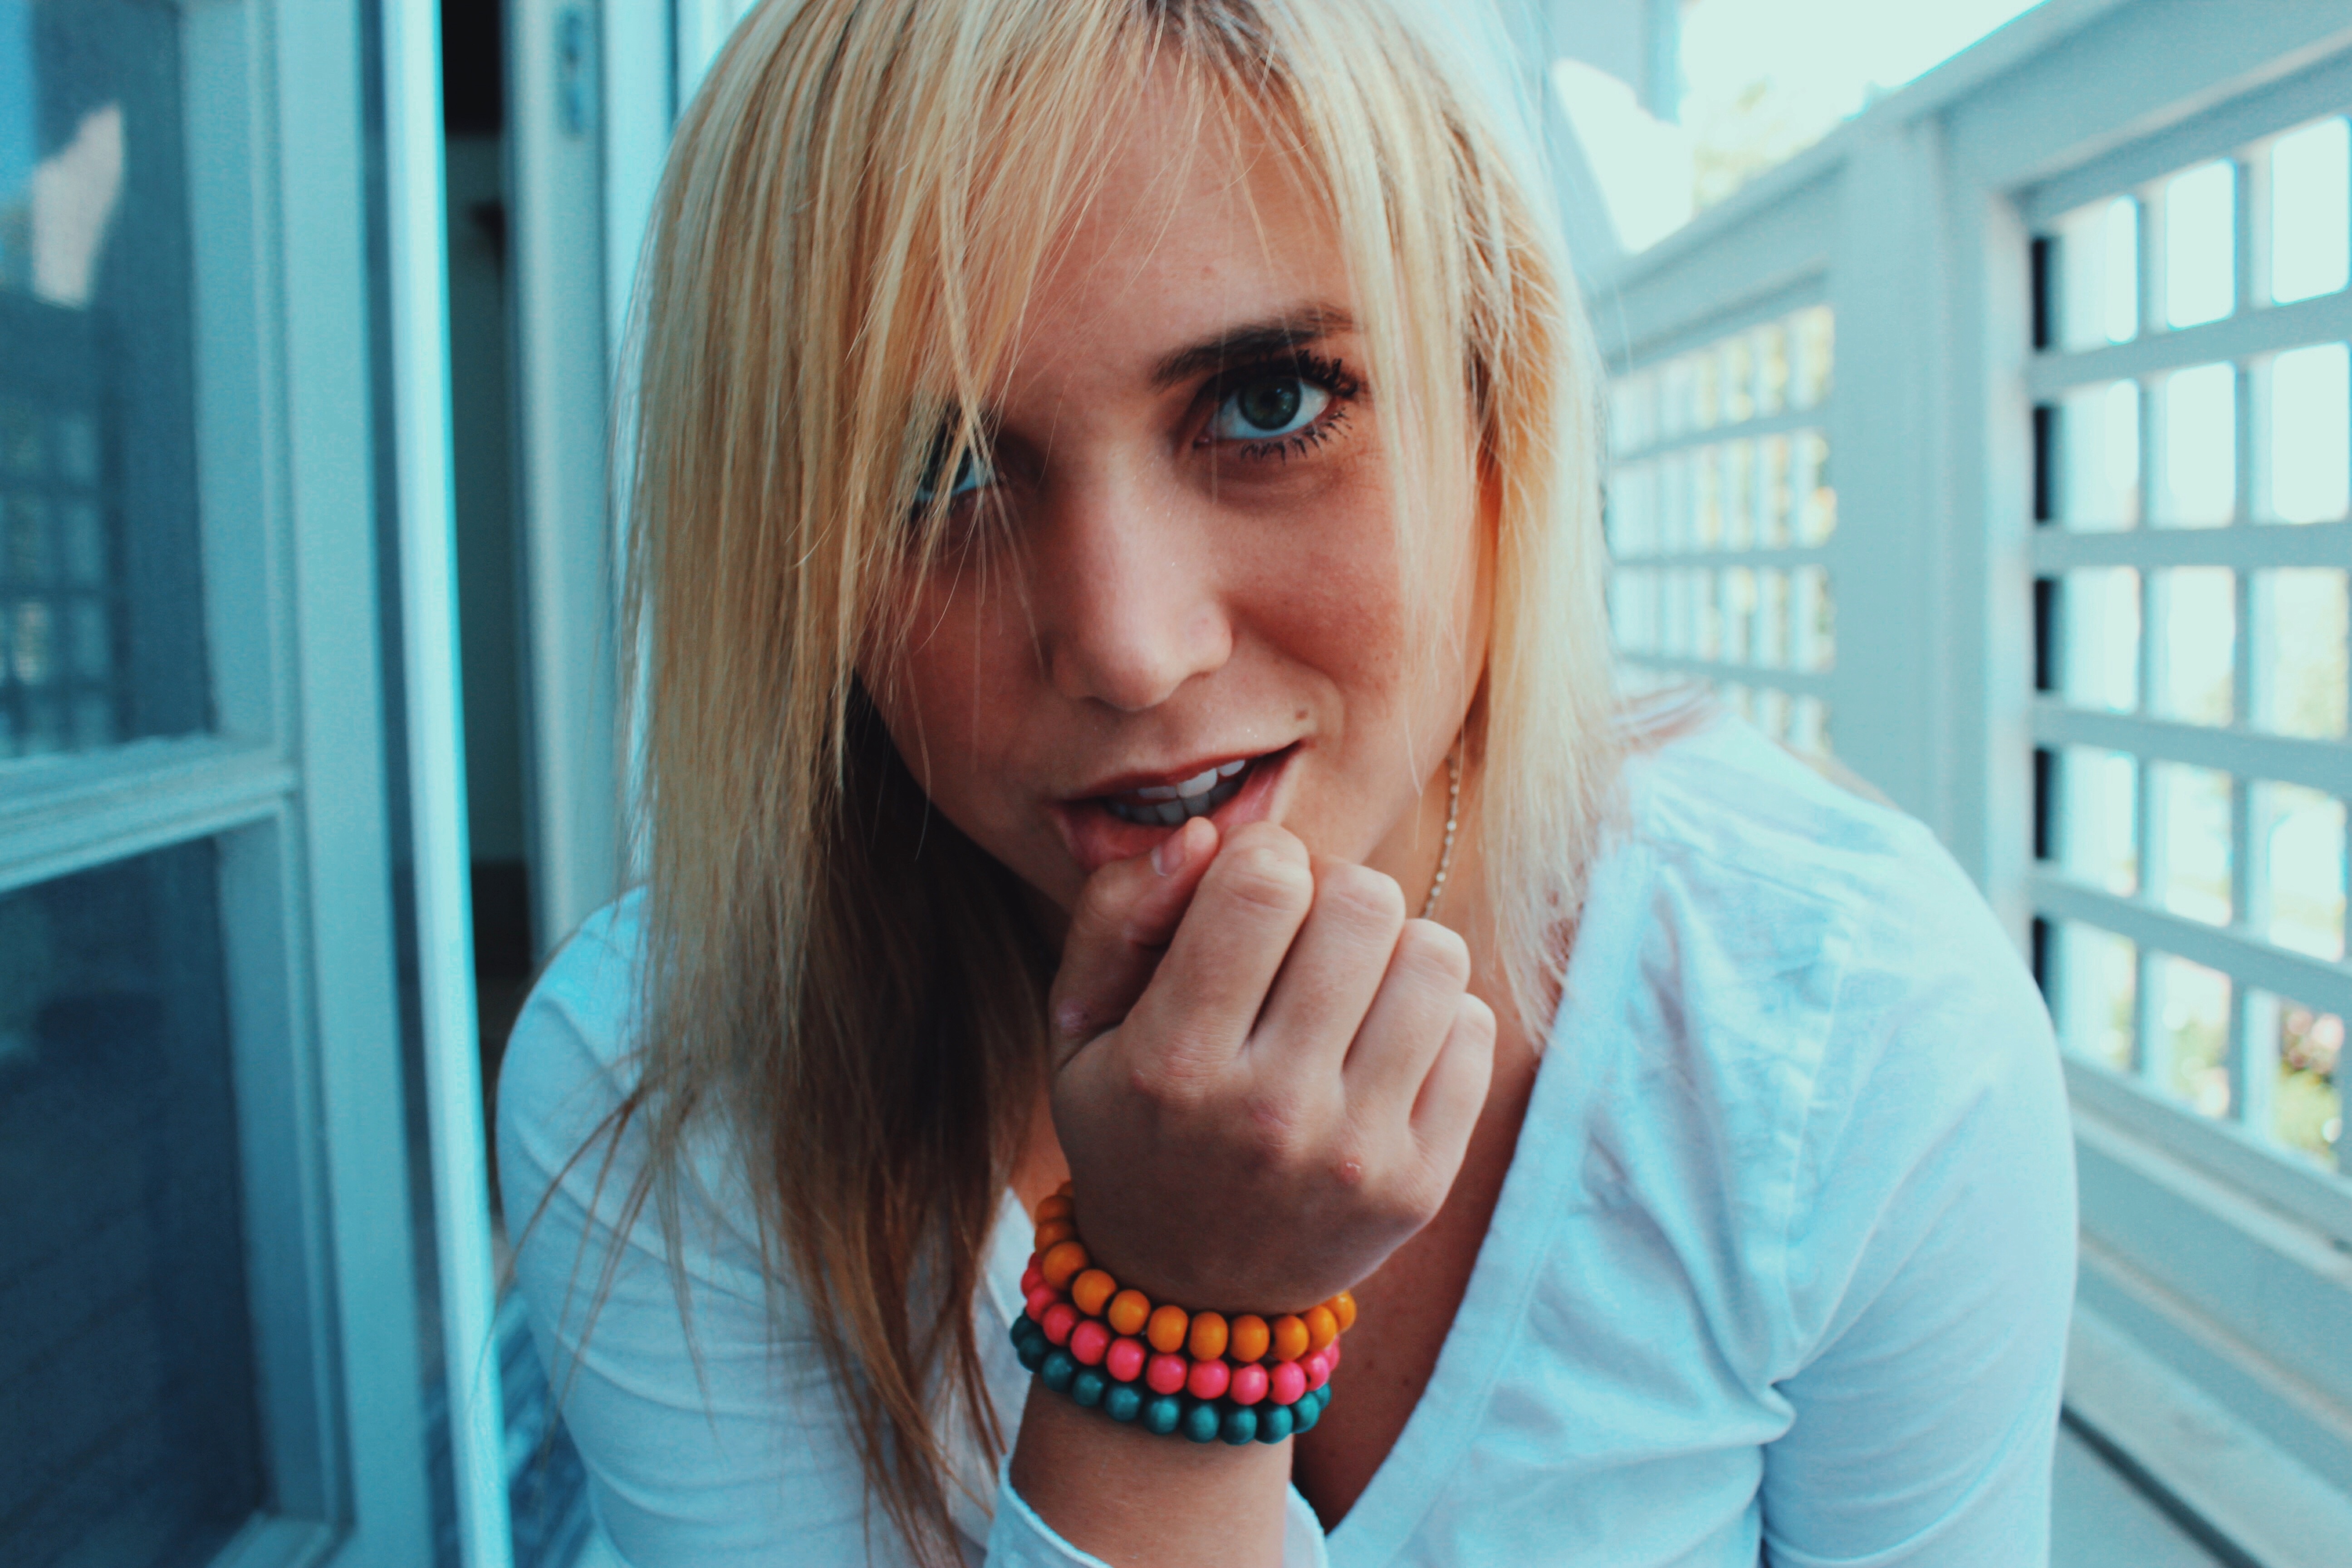
person, girl, hair, portrait, model, color, blue, facial expression, hairstyle, smile, mouth, face, nose, eye, glasses, head, skin, beauty, blond, organ, emotion, sense